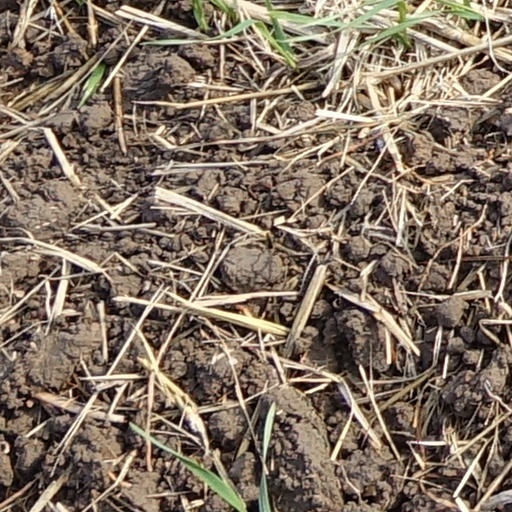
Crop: wheat